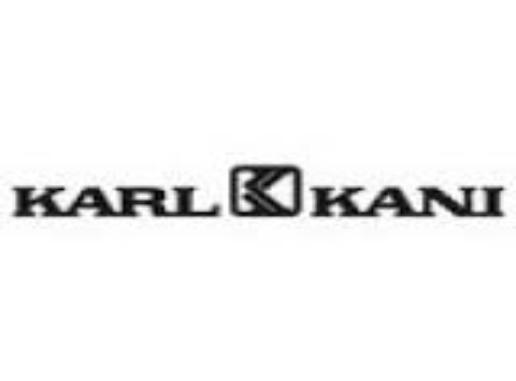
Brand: Karl Kani-1
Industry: Clothes